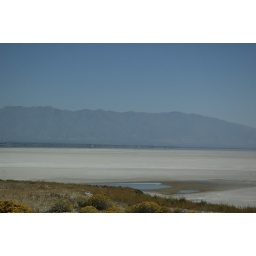
The water level in the lake is very low right now exposing a lot of beautifully colored land.